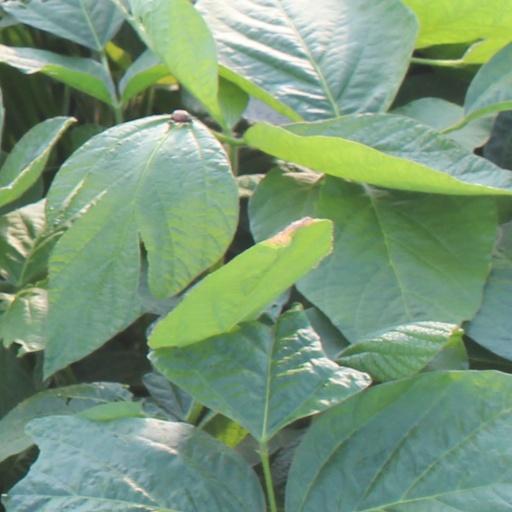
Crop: soybean